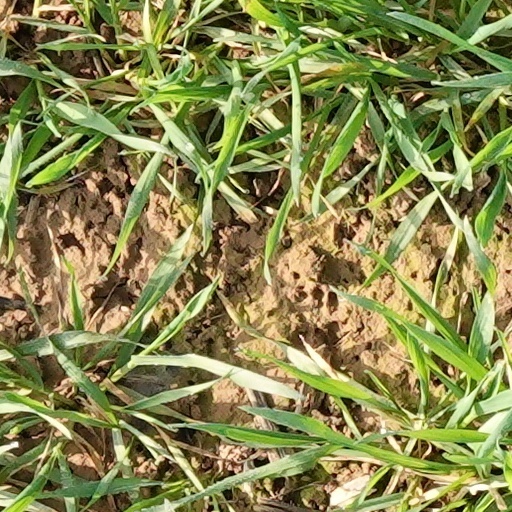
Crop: wheat